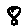
Label: 8